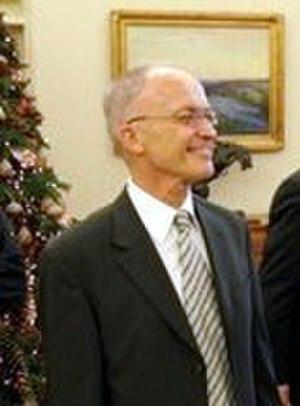
Finn Erling Kydland, né 1ᵉʳ décembre 1943 à Soyland, est un économiste norvégien. Il est professeur d'économie à l'école de commerce Tepper de l'université Carnegie-Mellon. Il a reçu le prix dit Nobel d'économie en 2004 avec Edward C. Prescott, « pour leur contribution à la théorie de la macroéconomie dynamique et, plus particulièrement, pour leurs travaux sur les cycles économiques et l'efficacité des politiques monétaires».